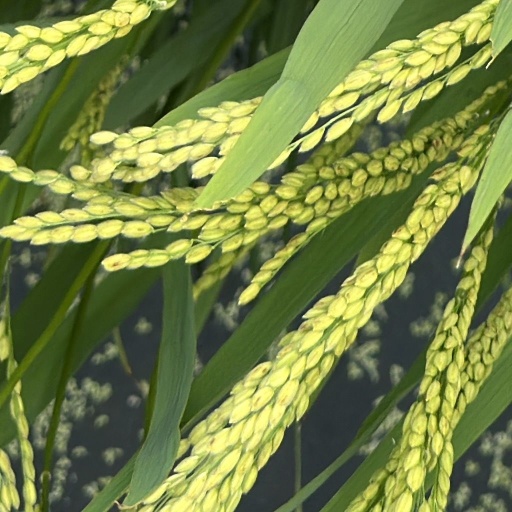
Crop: rice